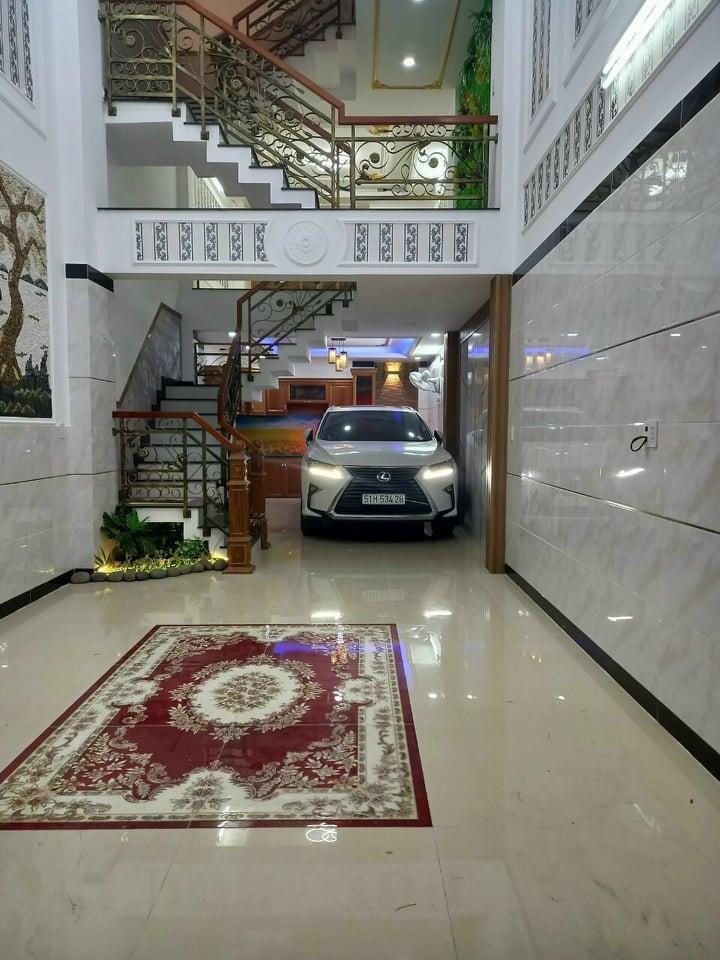
có một chiếc xe đang được dựng ở dưới chân cầu thang